Betar

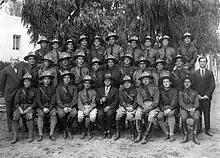
Vladimir Jabotinsky in the company of Betar commanders, Palestine

Despite resistance from both Zionist and non-Zionist Jews, Betar quickly gained a large following in Poland, Palestine, Latvia, Lithuania, Austria, Czechoslovakia, Germany, and elsewhere. It was particularly successful in Poland, which had Europe's largest Jewish population at the time.